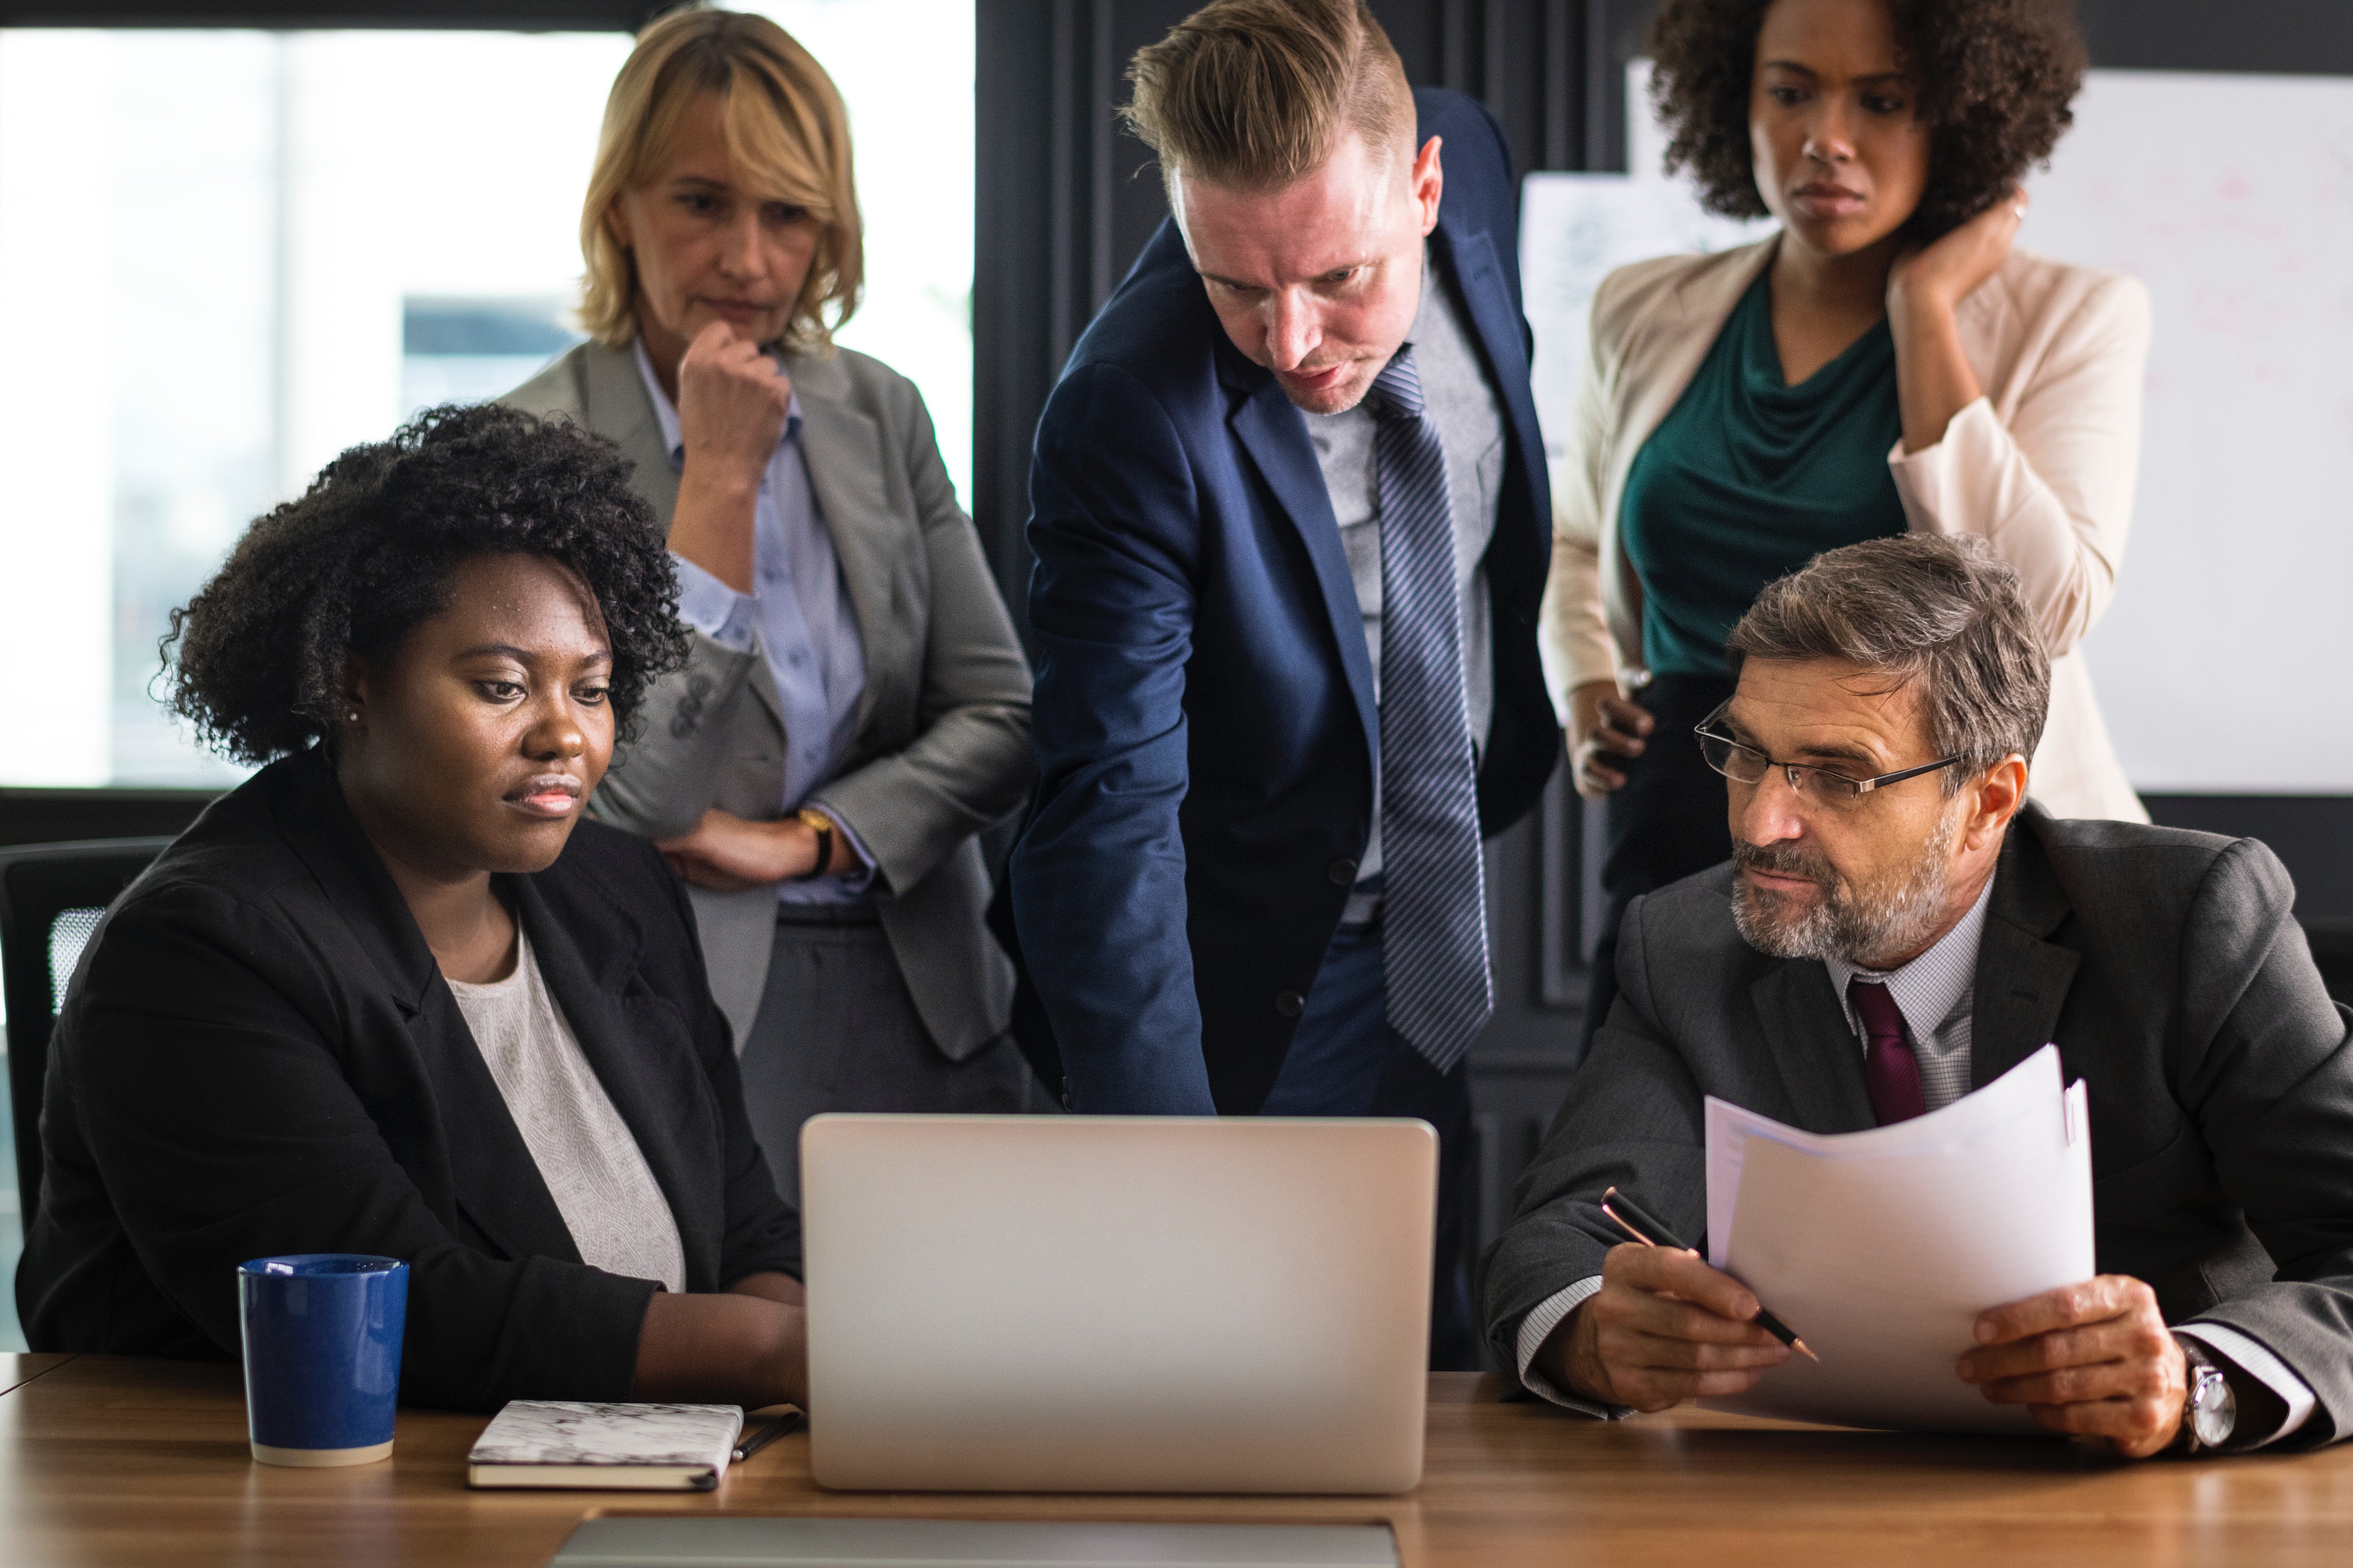
job, collaboration, white collar worker, business, conversation, management, team, employment, learning, event, student, businessperson, interview, recruiter, meeting, training